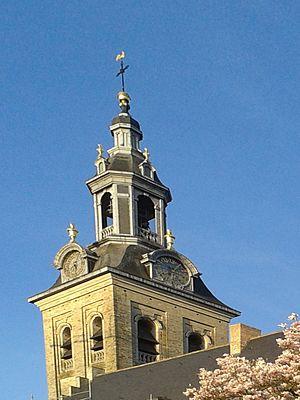
L'abbaye de Parc, improprement appelée abbaye du parc, est une abbaye de chanoines prémontrés située à Heverlee, en Belgique, près de Louvain. Fondée en 1129 sur des terres données aux prémontrés de Laon par le duc de Brabant, Godefroid le Barbu, elle a déjà traversé près de 900 ans d'histoire.
La première église de l'abbaye de Parc fut construite au XIIᵉ siècle à l'emplacement même d'un château démoli, situé à Heverlee, près de Louvain, en Belgique, sur des terres données aux chanoines Prémontrés de Laon par le duc de Brabant, Godefroid le Barbu. Avec les pierres du château on a pu donc élever cette église d'un style roman extrêmement simple, les religieux ayant attendu des temps meilleurs pour améliorer l'abbatiale.